Israeli-occupied territories

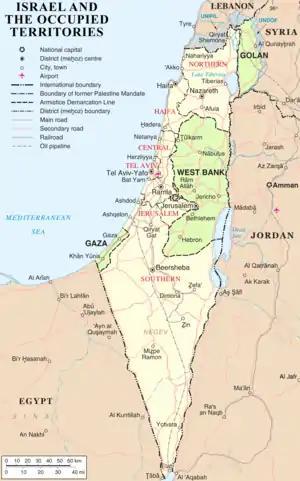
Map showing the status of Israel and the Israeli-occupied territories

Israel has occupied the Golan Heights of Syria and the Palestinian territories since the Six-Day War of 1967. It has previously occupied the Sinai Peninsula of Egypt and southern Lebanon as well. Prior to 1967, control of the Palestinian territories was split between Egypt and Jordan, which occupied the Gaza Strip and the West Bank, respectively. The Israeli occupation of the Palestinian territories and the Golan Heights, where Israel has transferred parts of its population and built large settlements, is the longest military occupation in modern history.